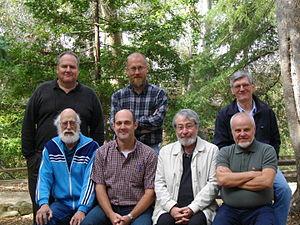
Premier plan (de gauche à droite): David S. Verity, Michael S. Caterino, Yves Gomy, Slawomir Mazur. Second plan (de gauche à droite): William B. Warner, Alexey K. Tishechkin et Nicolas Degallier
Les Histeridae, Histeridés en français, sont une famille d'insectes coléoptères. Leur répartition couvre l'ensemble du monde. Plus de 4 200 espèces ont d'ores et déjà été décrites dans cette famille comprenant notamment les histers du genre Hister. Ces Polyphages se distinguent notamment par des antennes en massue coudées et de courts élytres qui ne recouvrent que cinq des sept tergites de l'abdomen. Ce sont des prédateurs, essentiellement nocturnes, qui feignent la mort en cas de danger. Ces insectes se sont avérés utiles en médecine légale pour aider à évaluer le moment d'un décès en milieux non humanisés. Ils sont aussi particulièrement appréciés en agriculture, dans le contrôle des insectes ravageurs, particulièrement des insectes coprophages et de la mouche domestique. Certaines espèces sont cannibales et doivent donc être séparées dans le cadre de leur élevage en captivité. Leur étude s'appelle l'histéridologie.